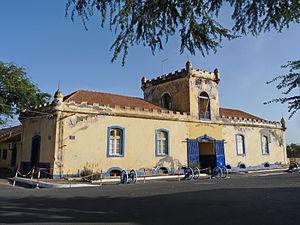
Praia (Cap-Vert)
Le Quartel Jaime Mota est une caserne du Cap-Vert située à Praia, sur les hauteurs du quartier historique du Plateau, à proximité du Palais présidentiel et du monument dédié à Diogo Gomes. Construit en 1826, ce bâtiment de style colonial est l'un des plus anciens de la ville.
Plateau est le centre historique de la ville de Praia, capitale du Cap-Vert sur l'île de Santiago. Le nom vient du français « plateau » qui a donné Platô en créole du Cap-Vert. L'endroit est situé sur un plateau au dessus du port de Praia. Son altitude est de 37 mètres. La population du Plateau était de 1 019 personnes en 2010. Plusieurs bâtiments publics sont situés sur le Plateau, notamment le palais présidentiel de Praia, l'église Nossa Senhora da Graça et le musée ethnographique de Praia.